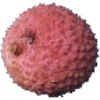
Label: Lychee 1